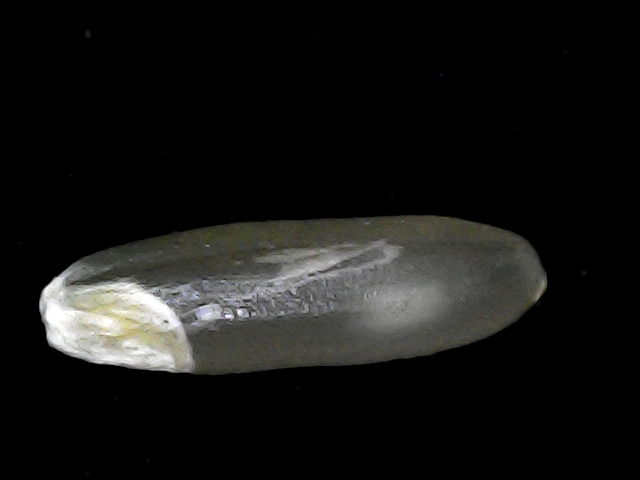
Rice variety: BD70